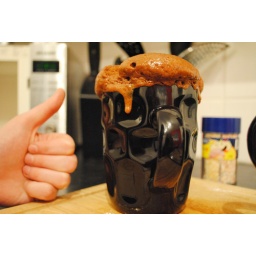
cake in a mug